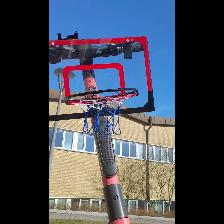
Label: NonHuman